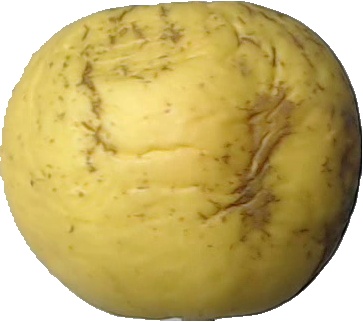
Label: apple_golden_1